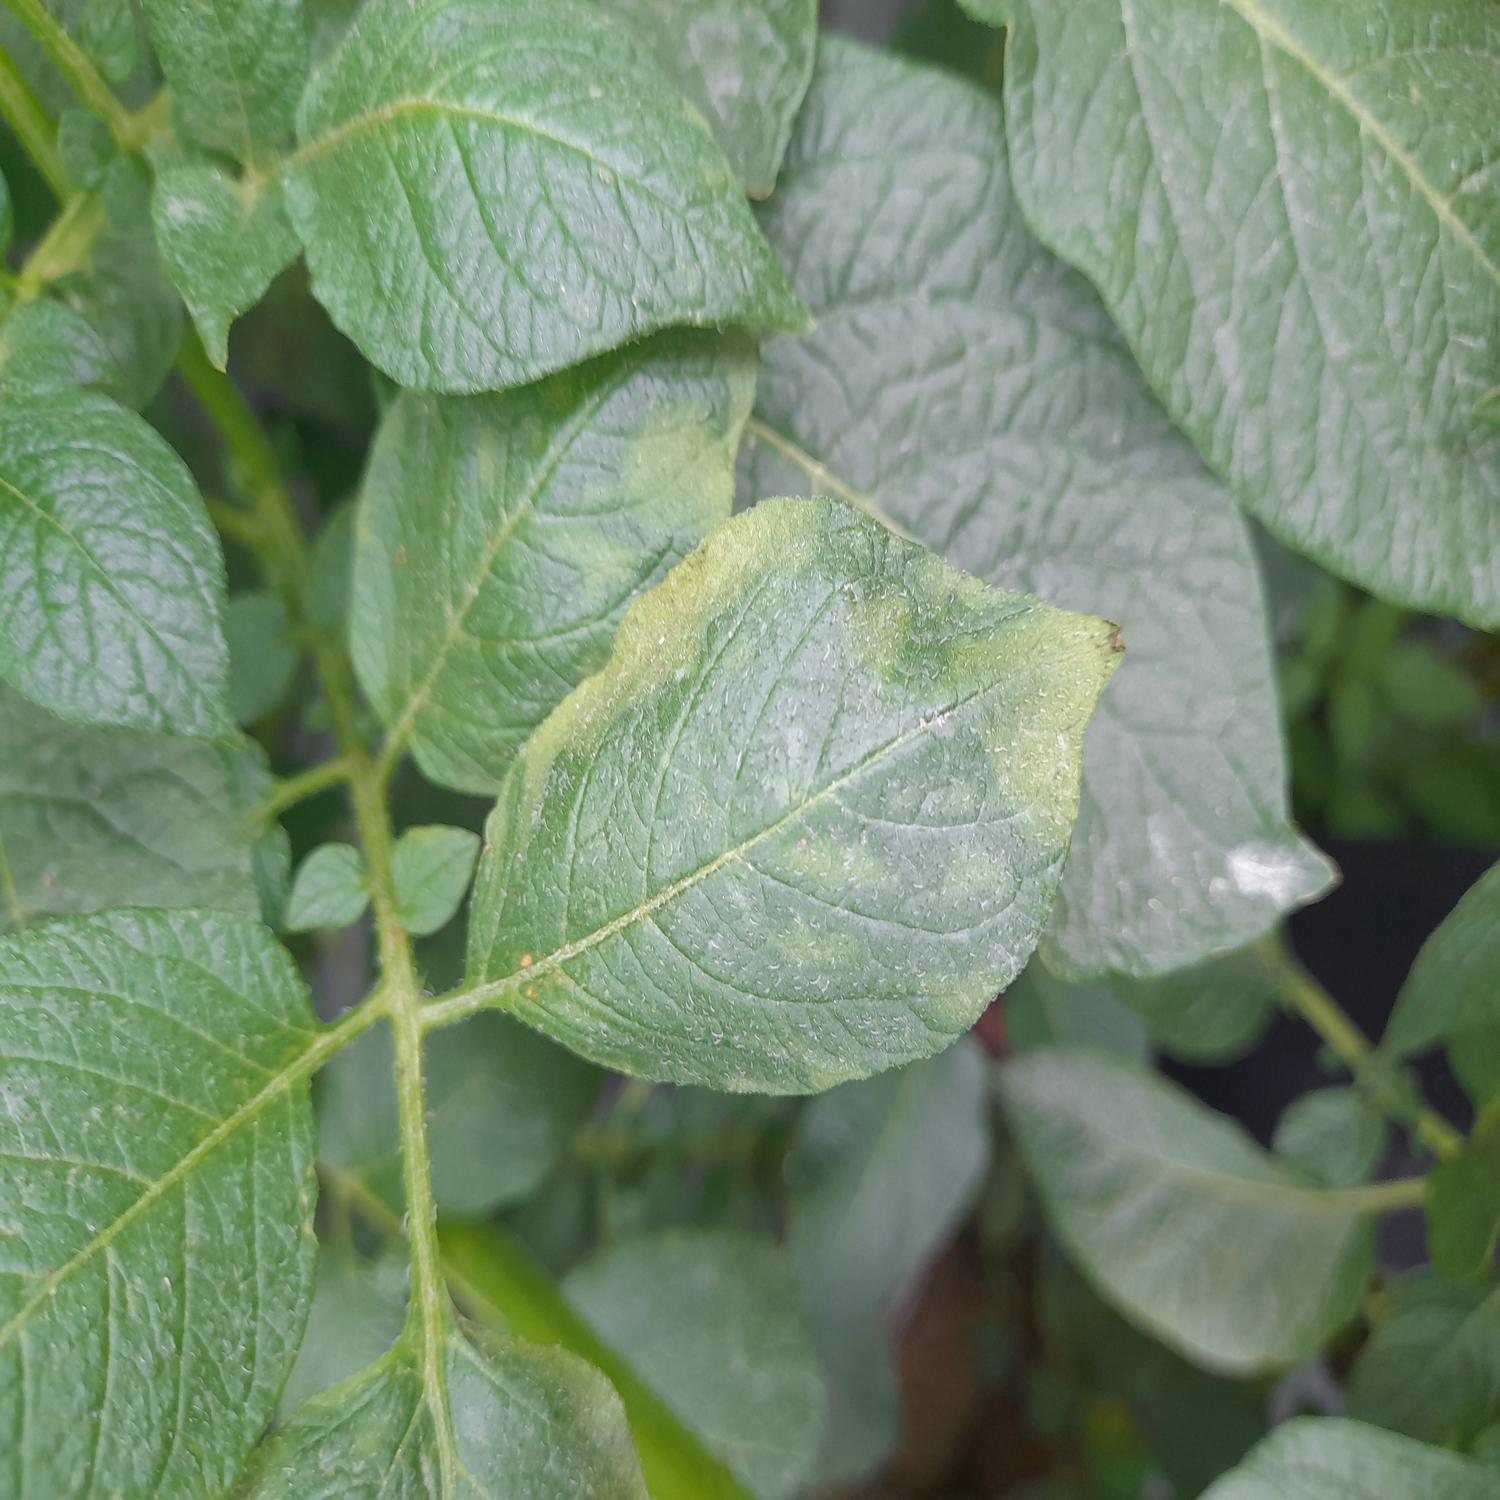
Etiqueta: Virus